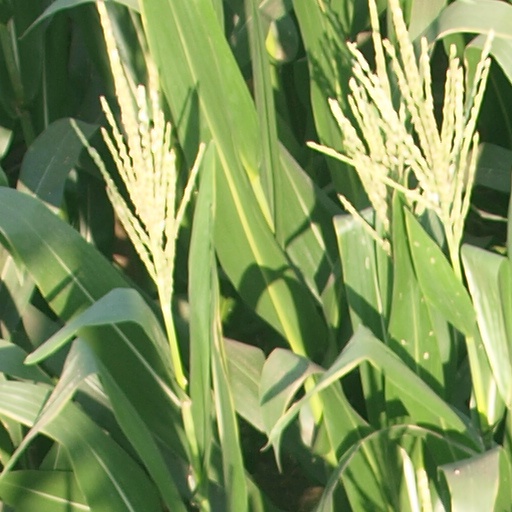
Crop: maize; corn